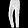
Label: Trouser